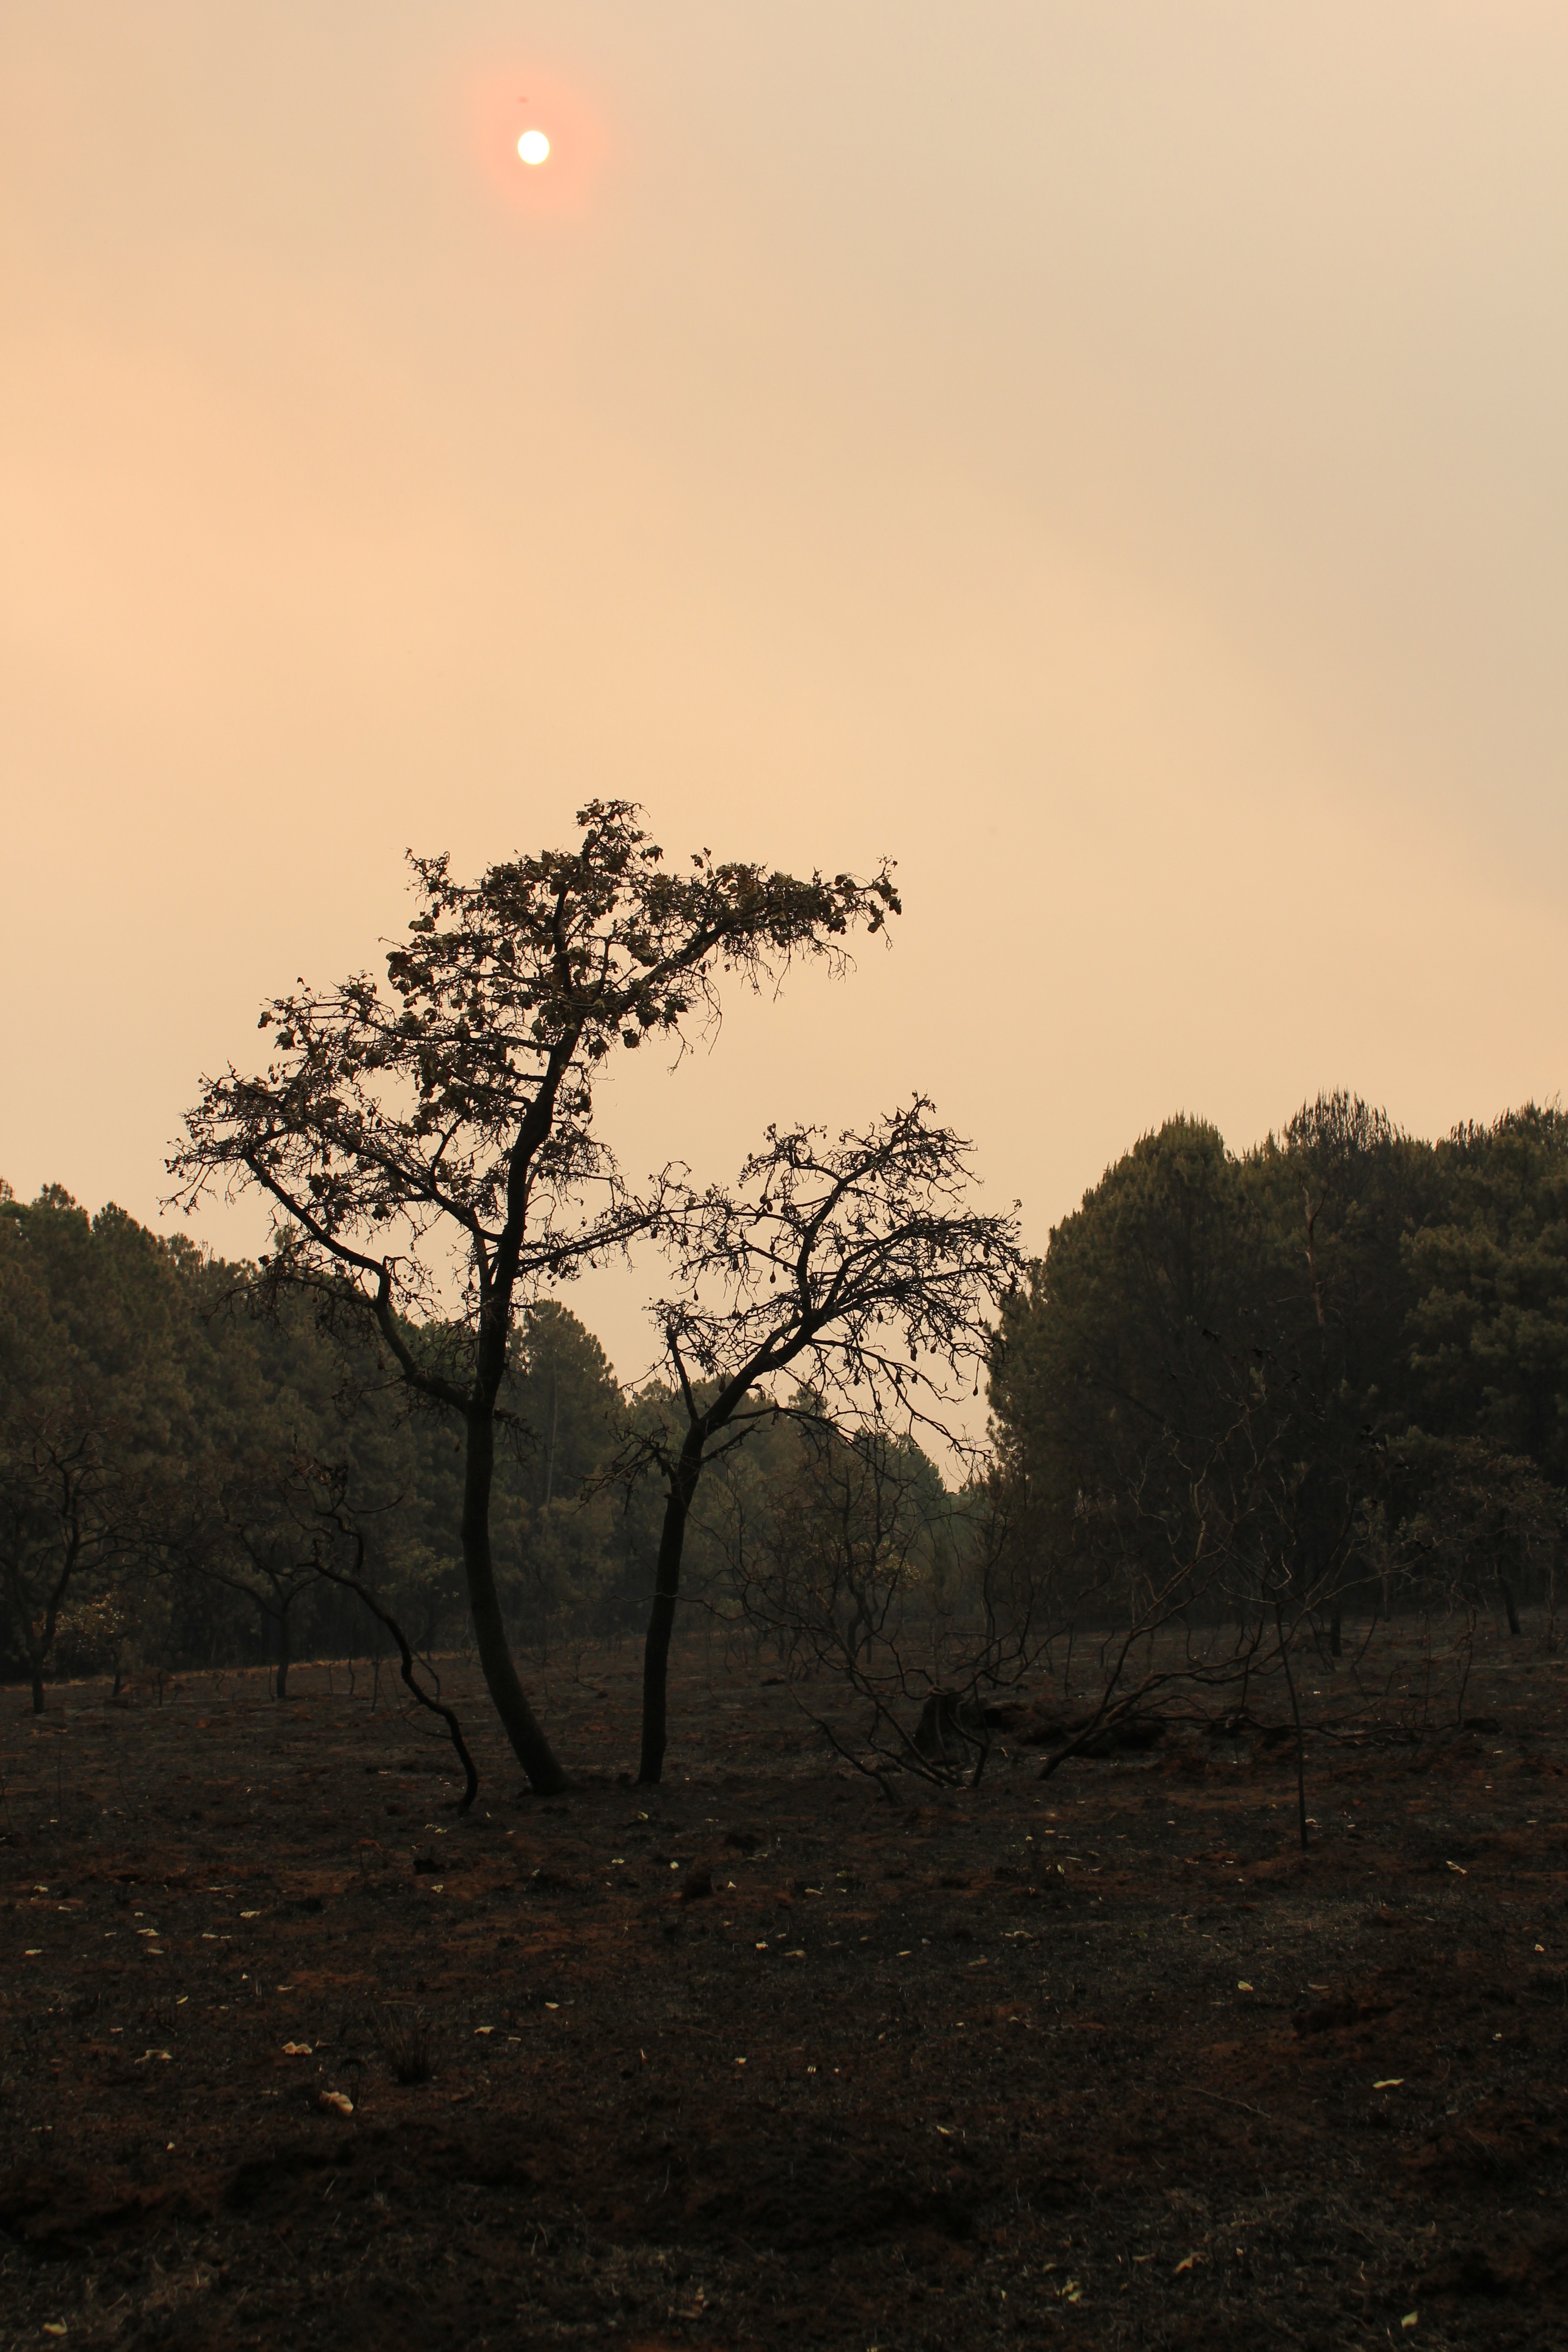
landscape, tree, nature, horizon, branch, cloud, plant, sky, sun, sunrise, sunset, field, sunlight, morning, leaf, hill, flower, dawn, dusk, evening, autumn, savanna, rural area, natural environment, atmospheric phenomenon, woody plant